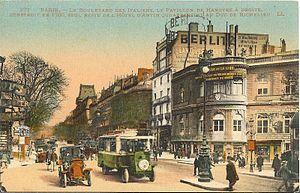
Le Pavillon de Hanovre à son emplacement originel sur le Boulevard des Italiens. Orfèvrerie Christofle.
Le palais Berlitz est un immeuble de bureaux parisien construit au début des années 1930 à l'emplacement du pavillon de Hanovre démonté pour être remonté dans le parc de Sceaux. Il occupe un quadrilatère formé par le boulevard des Italiens, la rue Louis-le-Grand, la rue de La Michodière et la rue de Hanovre.
Le pavillon de Hanovre est un pavillon ou une fabrique de jardin du milieu du XVIIIᵉ siècle construit à la demande du maréchal de Richelieu par l'architecte français Jean-Michel Chevotet, aujourd'hui situé dans le parc de Sceaux, dans la commune du même nom des Hauts-de-Seine en France.
Irène Némirovsky est une romancière russe d'expression française, née à Kiev le 11 février 1903 et morte le 19 août 1942 à Auschwitz. Auteur à succès dans la France des années 1930 mais oubliée après la Seconde Guerre mondiale, elle est le seul écrivain à qui le prix Renaudot ait été décerné à titre posthume, en 2004, pour son roman inachevé Suite française.